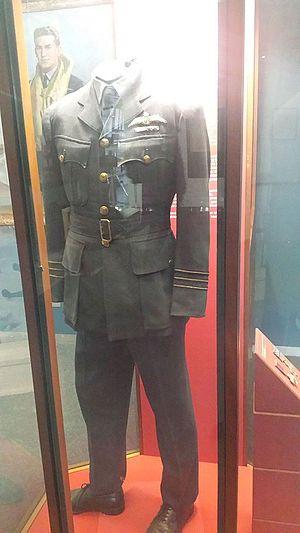
Brendan Eamonn Fergus Finucane dit « Paddy » Finucane est un pilote de chasse irlandais de la Royal Air Force. Il est né le 16 octobre 1920 à Rathmines et mort au combat le 15 juillet 1942 dans la Manche.